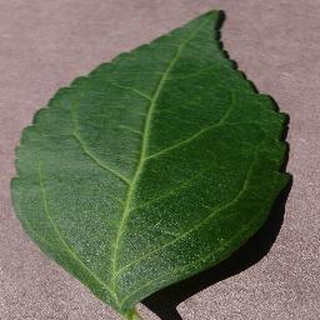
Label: healthy_cherry